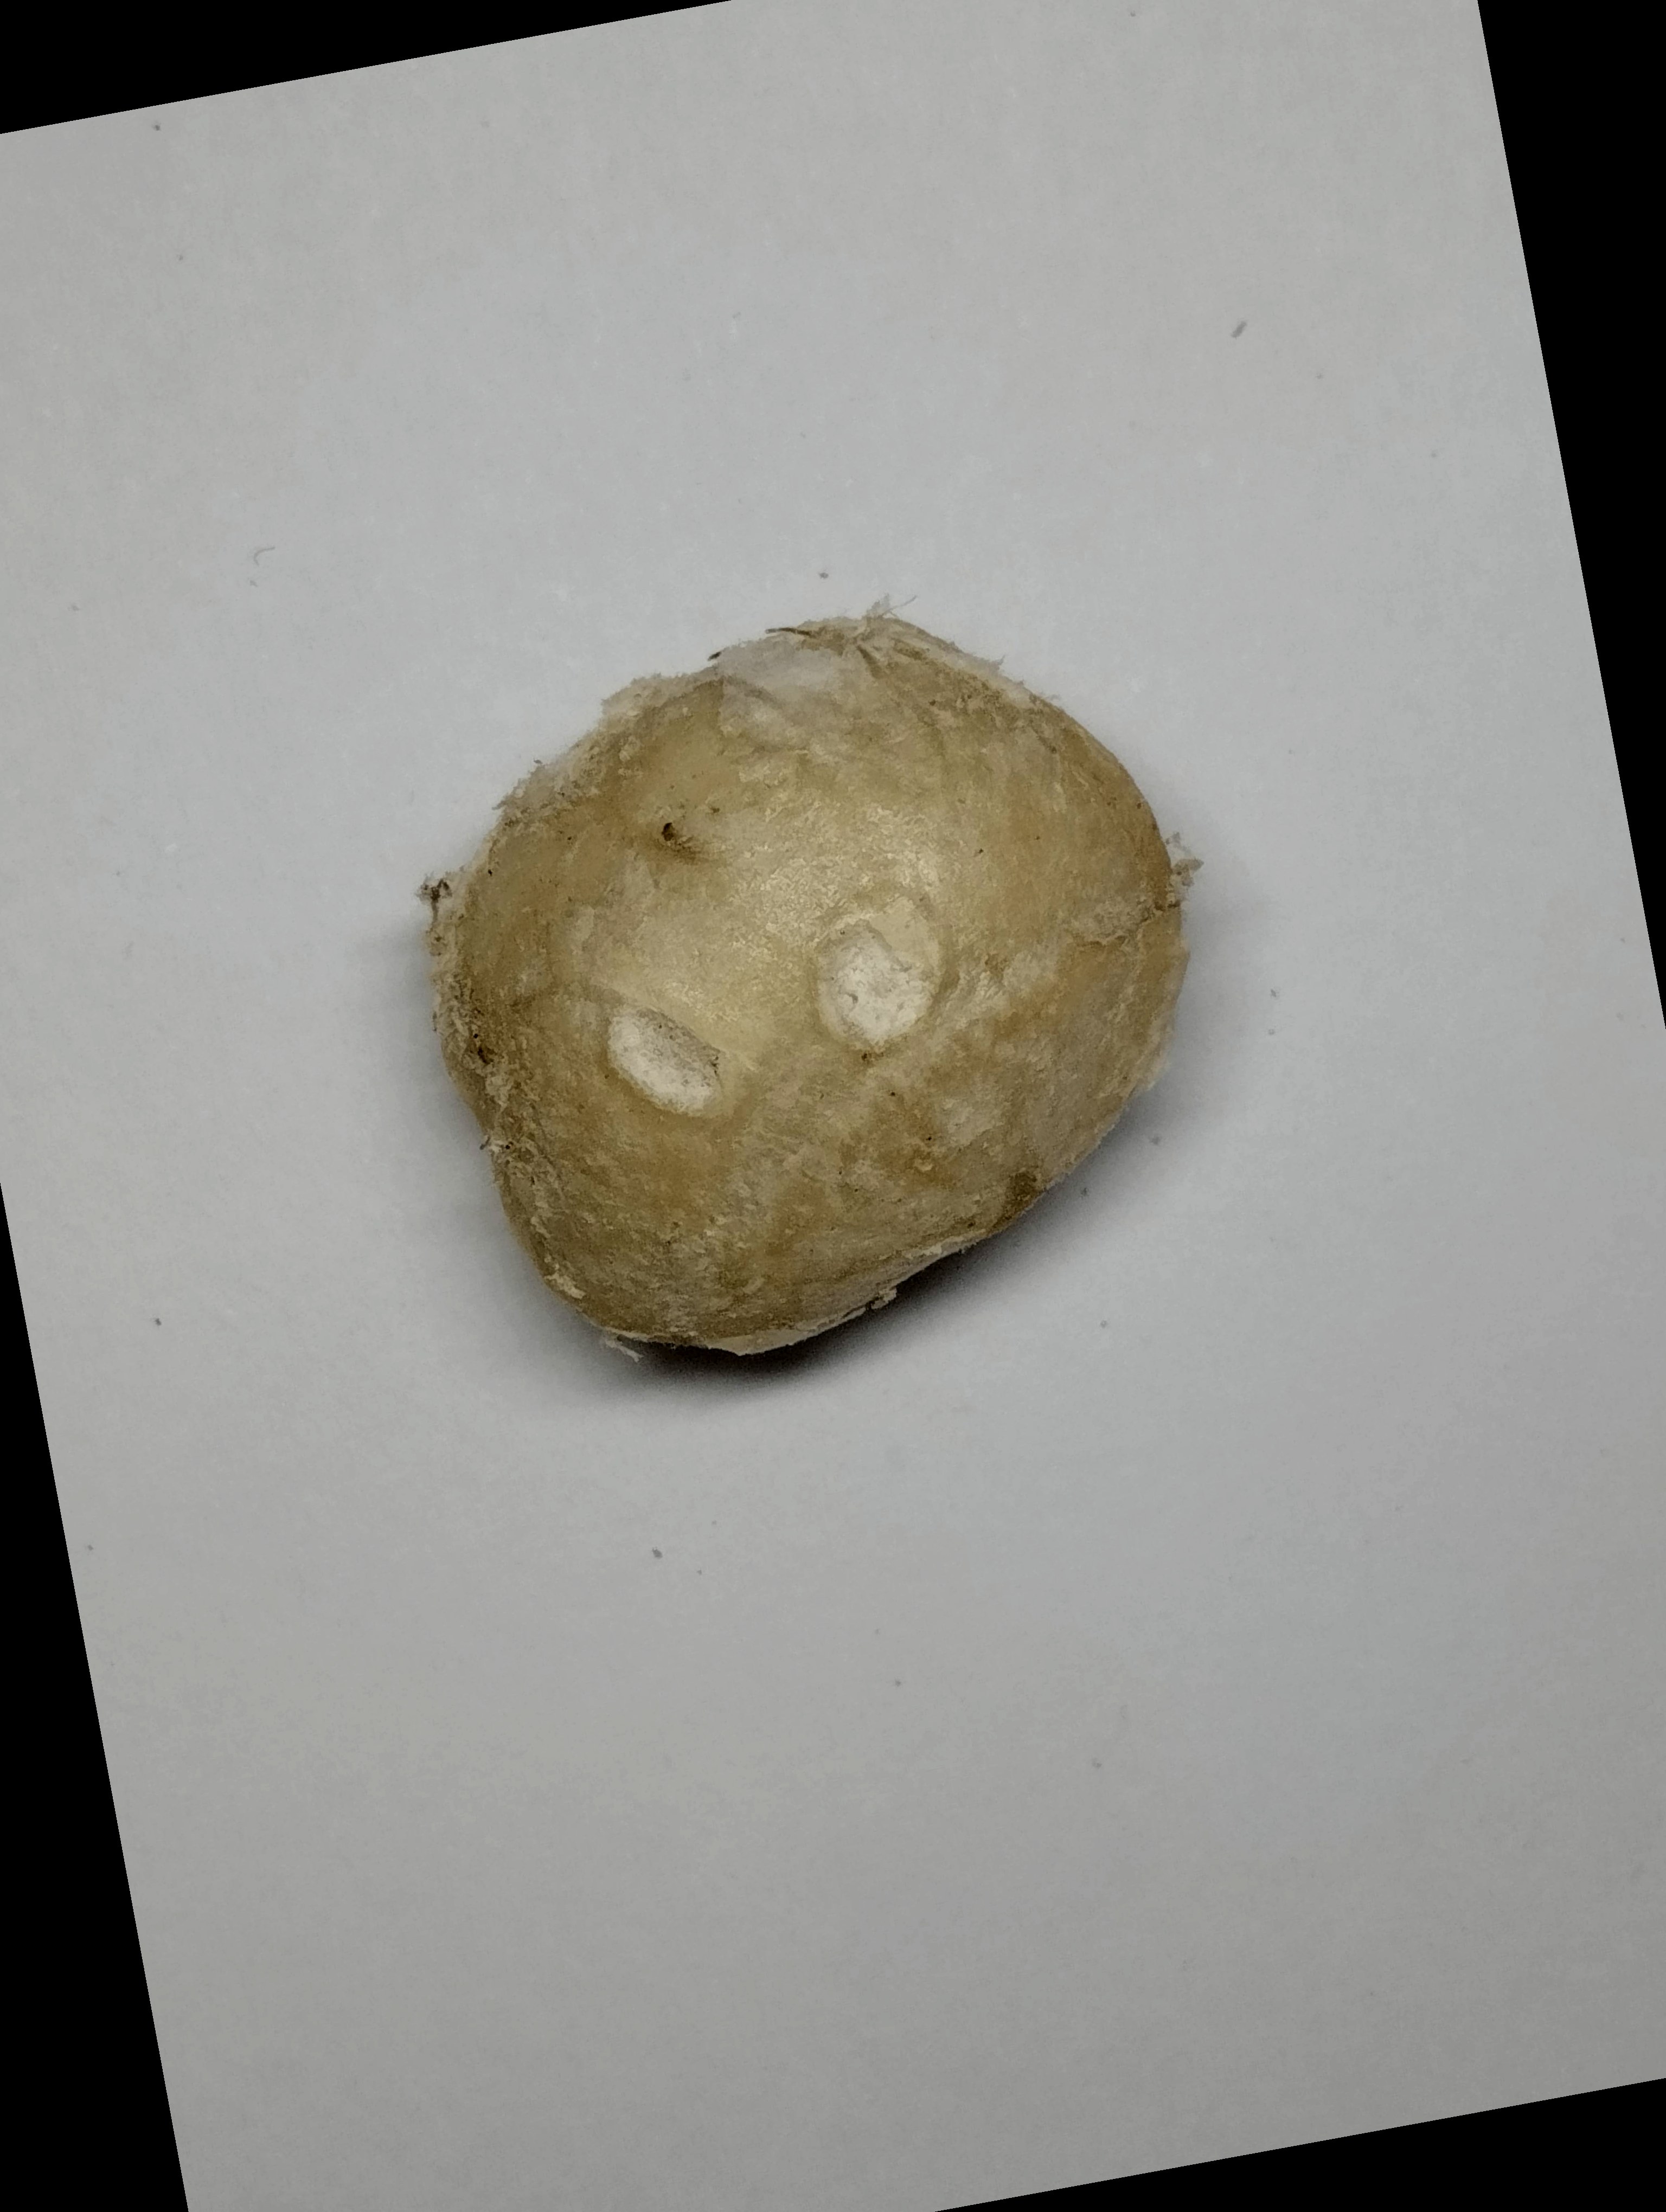
Label: rusak (damaged seed)